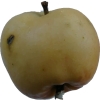
Label: Apple 14